Burn the Ships World Tour

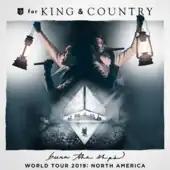
Promotional poster for the tour

The Burn the Ships World Tour was the fifth headlining concert tour by Australian christian rock band For King & Country. The tour was by far their longest, and was their first tour to go outside of the United States and Canada. The band performed over 130 shows in the United States, Canada, Australia, New Zealand, Singapore, and the Philippines. The first leg of the tour began in fall 2018, and the last leg of the tour concluded in spring 2020, due to the COVID-19 pandemic in Canada.